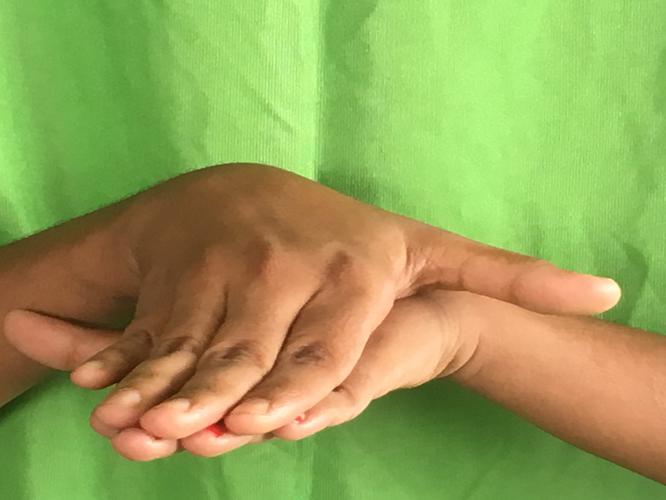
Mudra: Matsya
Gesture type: double_hand